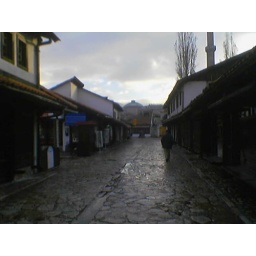
The main street in Bascarsija, Sarajevo, looking towards the old library (the restored glass dome is just visible)